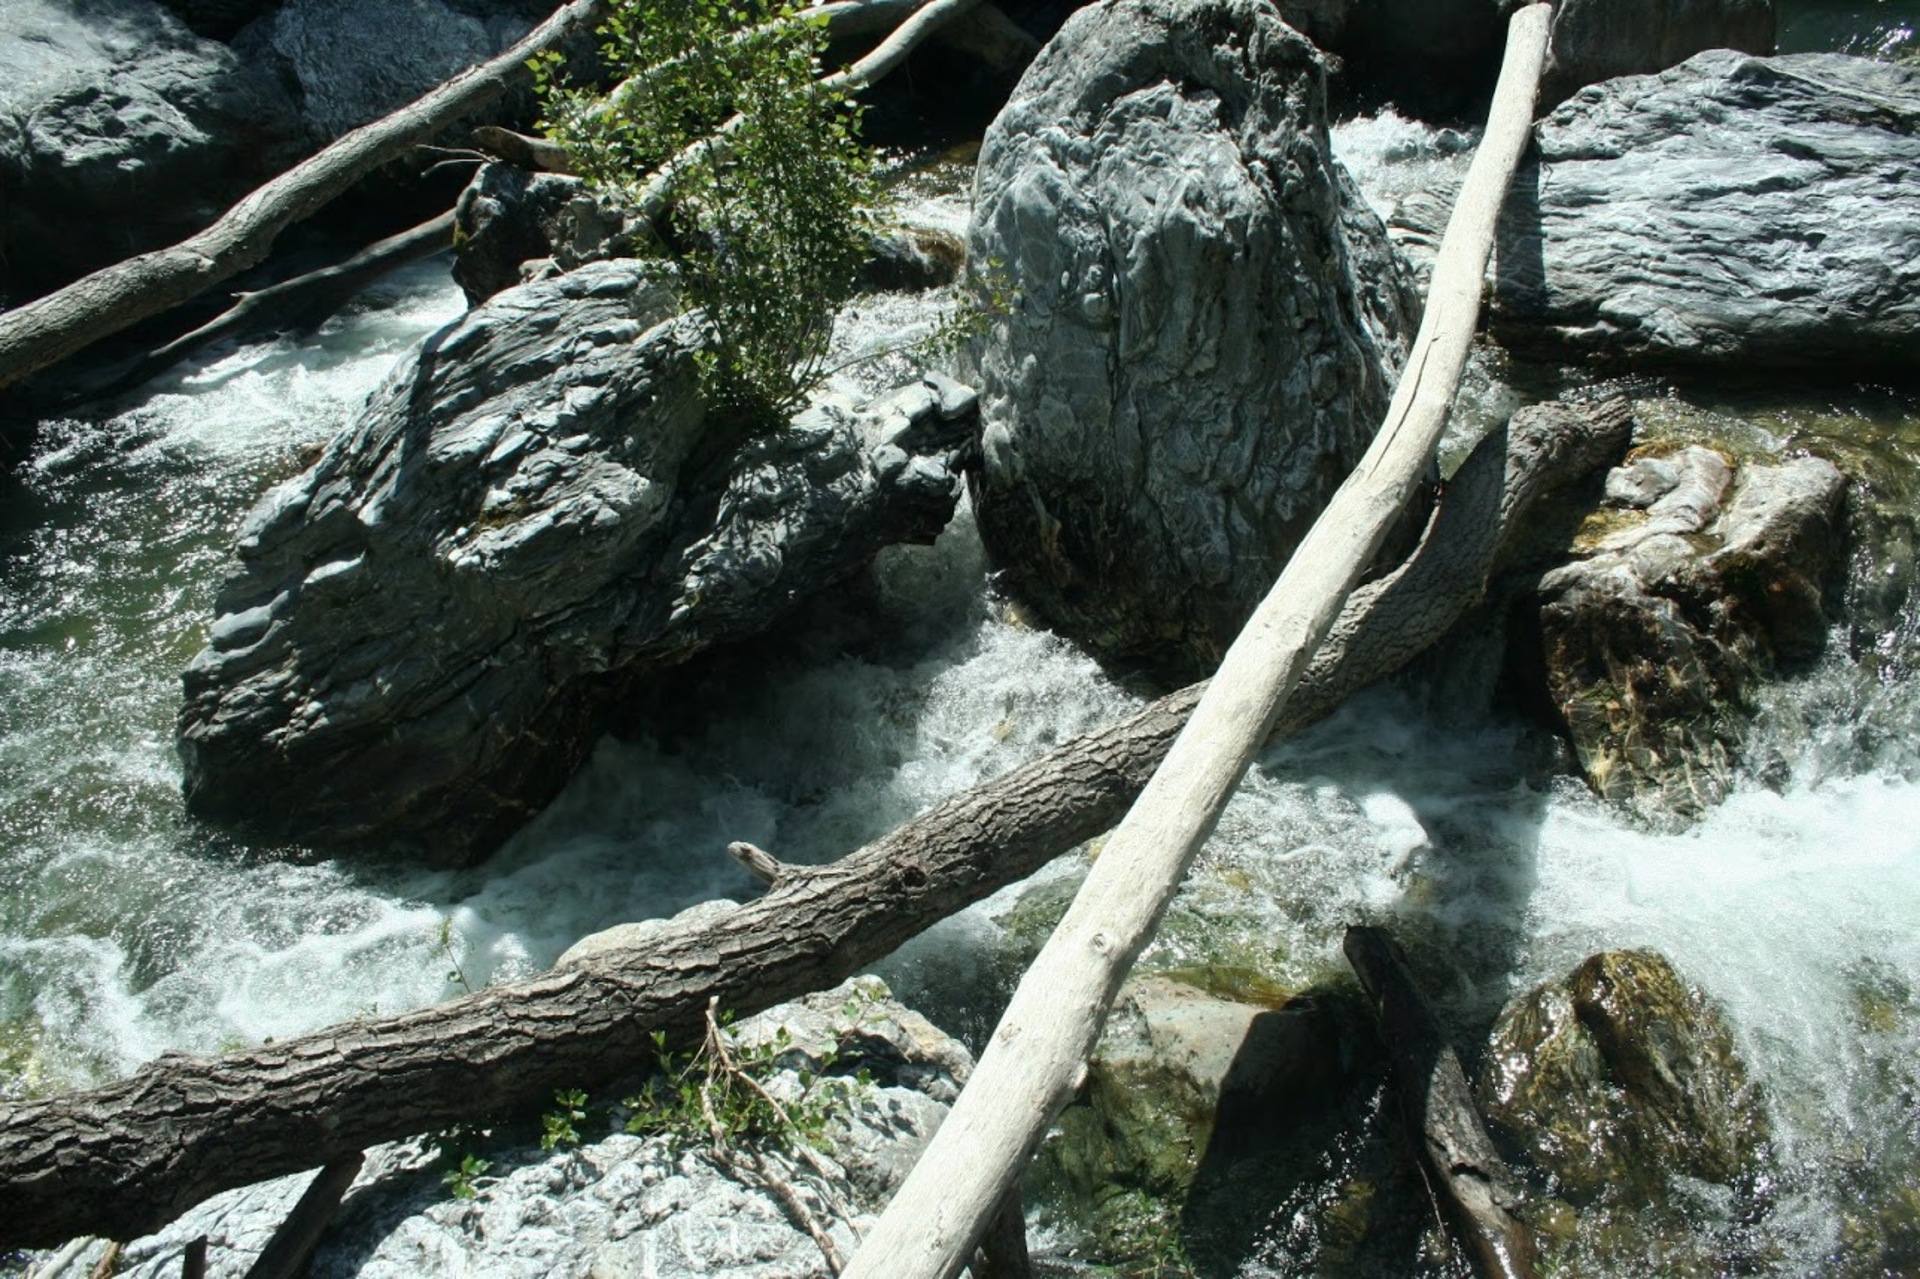
nature, water, rock, watercourse, tree, stream, boulder, plant, branch